Birkenhead, New Zealand

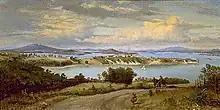
"Our Harbour from Birkenhead" (1884), an oil painting by Charles Blomfield

The Birkenhead area is primarily uplifted Waitemata Group sandstone, that was deposited on the sea floor during the Early Miocene, between 22 and 16 million years ago. Prior to human settlement, the inland North Shore was a mixed podocarp-broadleaf forest dominated by kauri. Pōhutukawa trees dominated the coastal margins of Birkenhead. Some kauri remnant forest remains in areas around Birkenhead, including Kauri Park, Le Roys Bush, Kauri Point Domain, Kauri Glen and Eskdale Reserve.